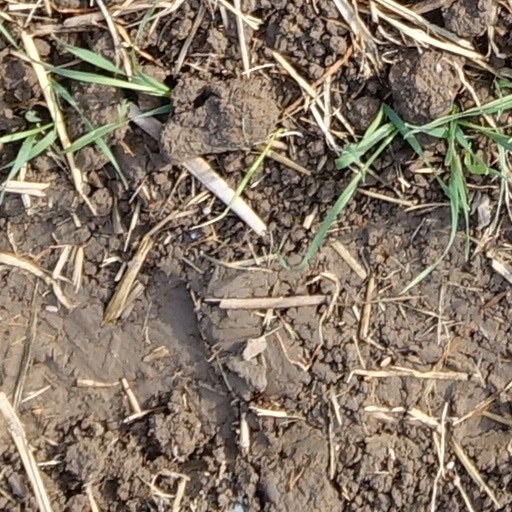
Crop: wheat